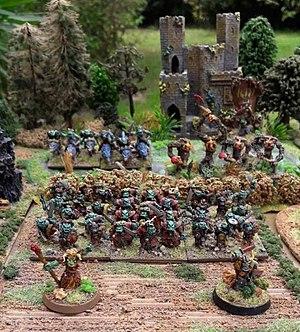
Figurines fantasy orc 15mm pour jouer à BannerWar
BannerWar, le jeu des batailles historiques et fantastiques est une règle française de jeu de simulation avec figurines. Editée par Sajouvit, la première édition date d’avril 2018.